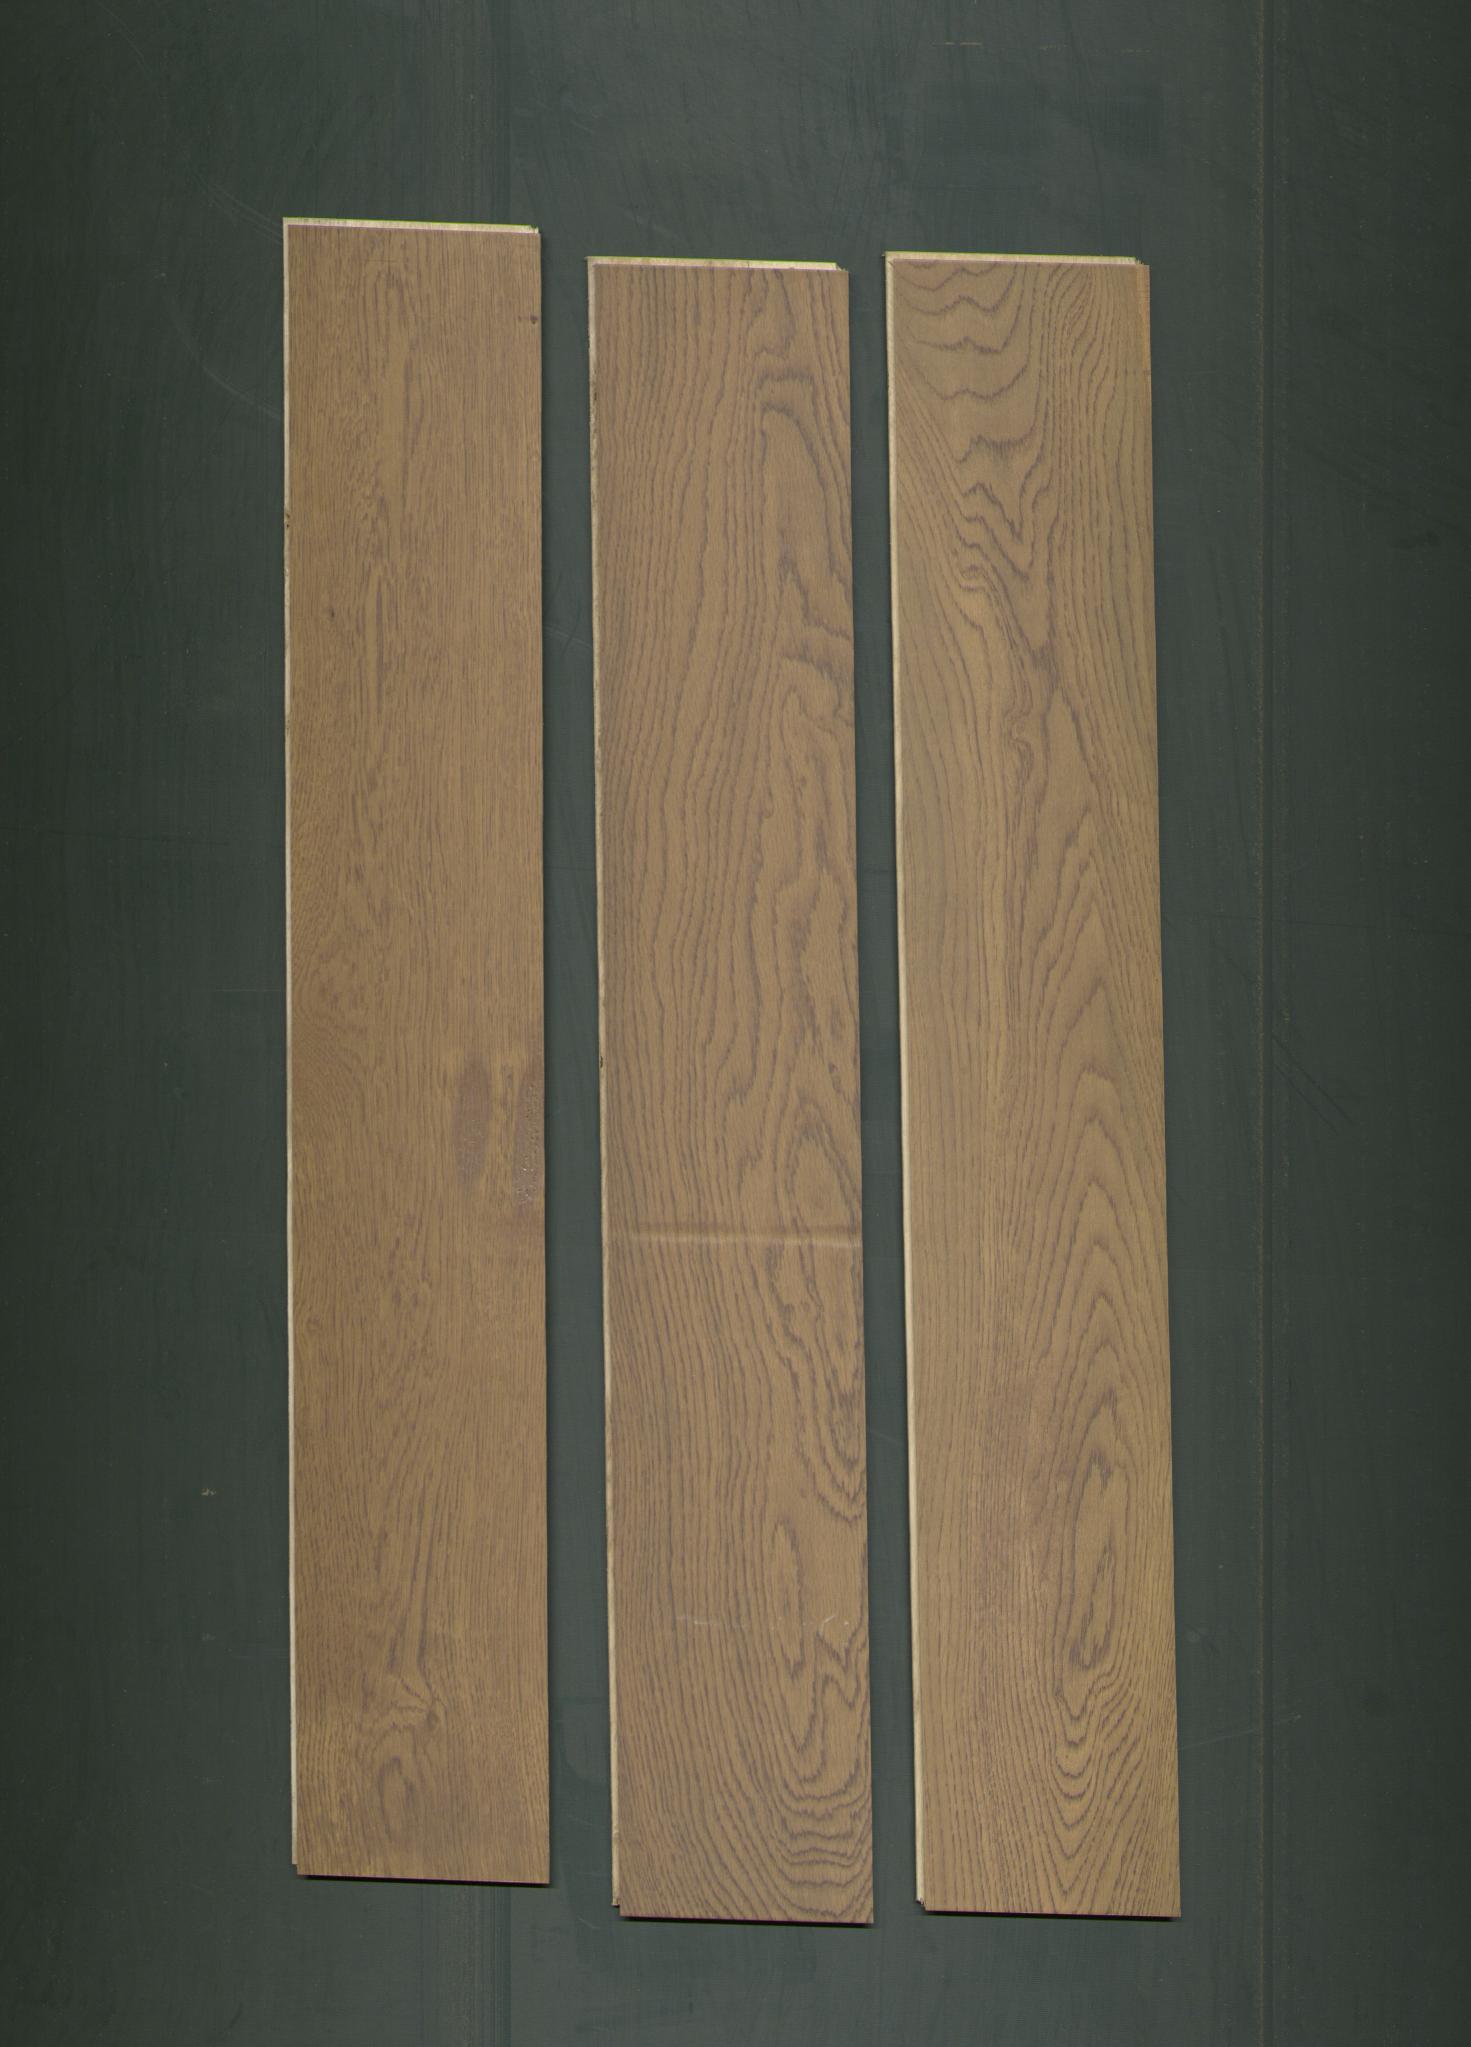
Label: mixers